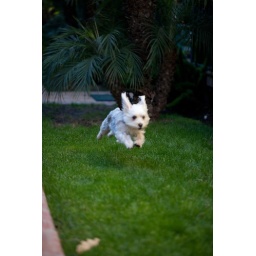
The dogs running around at home.